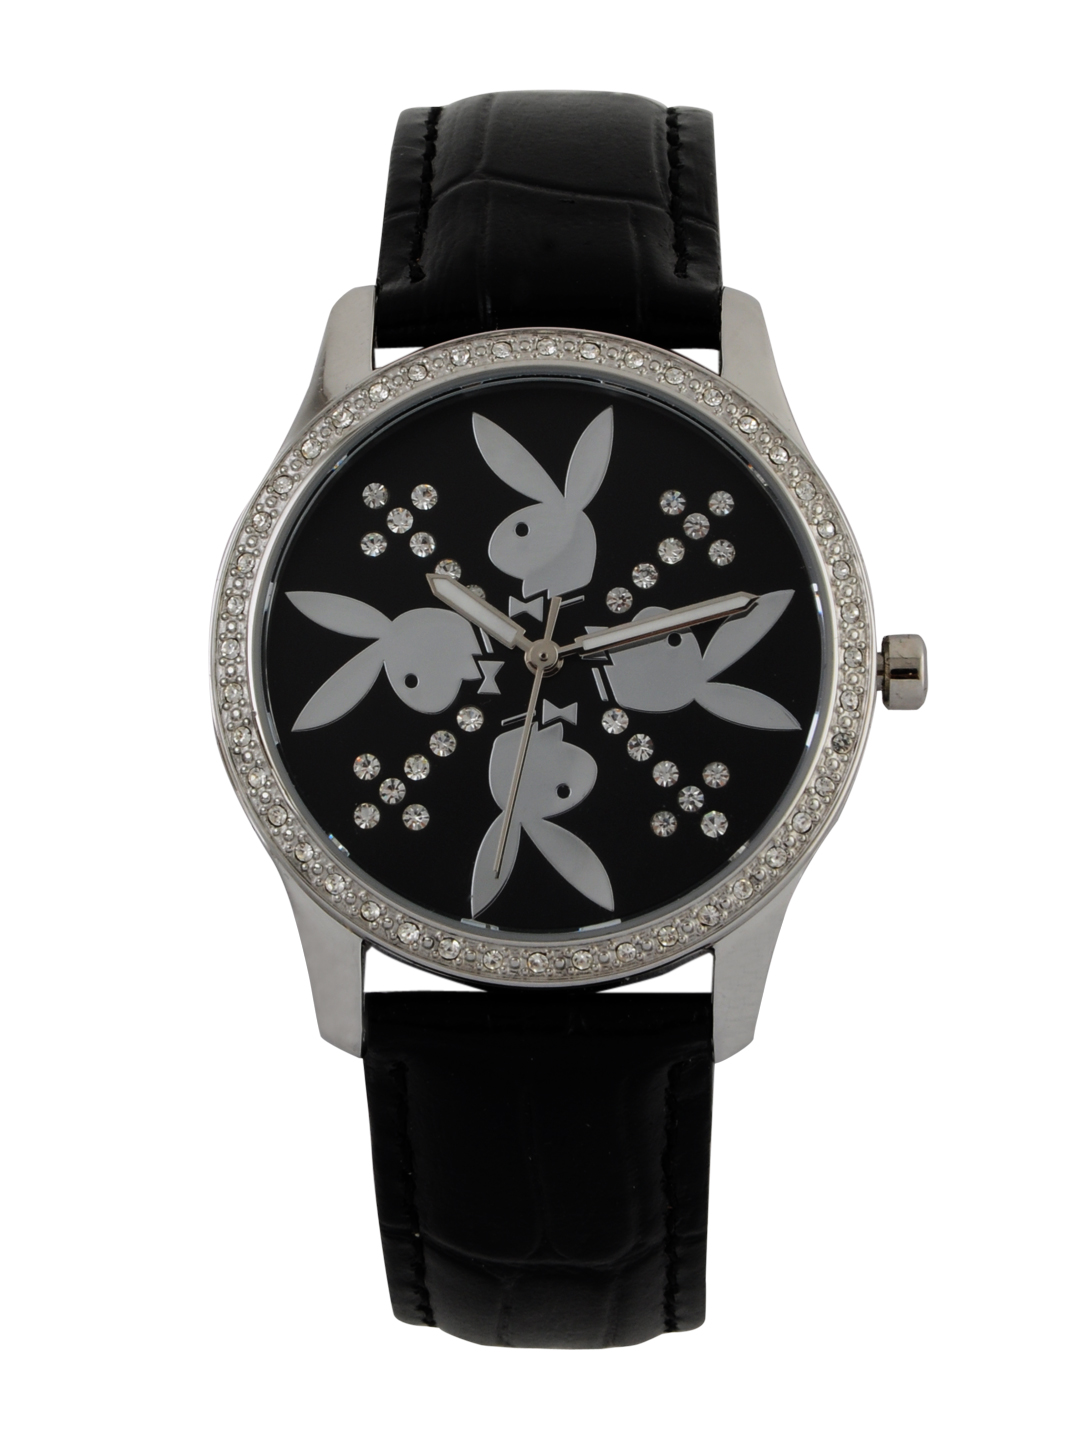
Playboy Women Black Dial Watch
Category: Accessories / Watches / Watches
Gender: Women
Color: Black
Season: Winter 2016
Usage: Casual